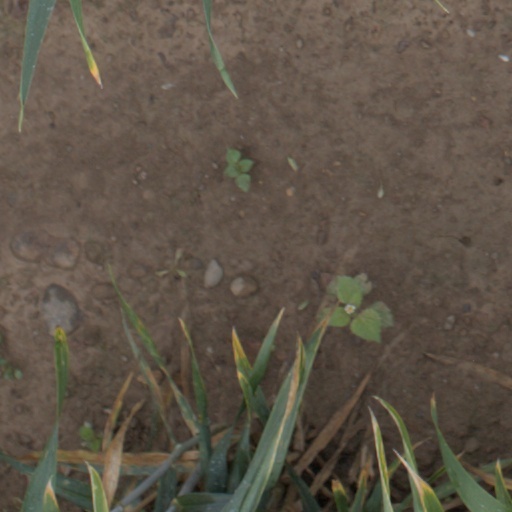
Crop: wheat